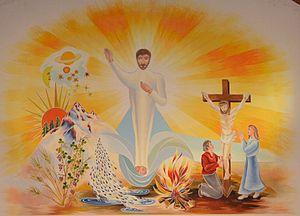
Fresque de l'église du Christ-Roi de Fey, peinte par Francis Michelet
L'église du Christ-Roi de Fey est une église, orientée d'est en ouest, construite entre 1947 et 1950 pour remplacer l'ancienne chapelle de la Martenette. Elle est dédiée au Christ-Roi et sa fête patronale se déroule à la fin du mois de novembre, qui marque également le début de l'année liturgique. À l'origine, l'église de Fey faisait partie de la paroisse Saint-Léger de Nendaz qui aujourd'hui fait partie de la paroisse du secteur de Nendaz, Les Agettes, Salins, Veysonnaz.